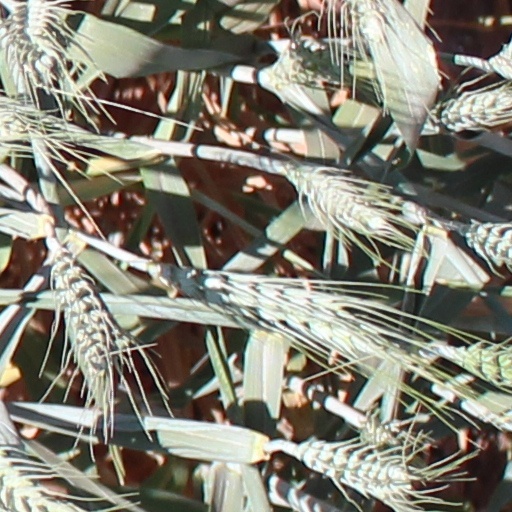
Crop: wheat